Neu!

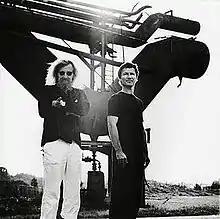
Neu! in 2000. From left to right: Klaus Dinger, Michael Rother.

Neu! (German for "New!"; styled in block capitals) were a West German krautrock band formed in Düsseldorf in 1971 by Klaus Dinger and Michael Rother following their departure from Kraftwerk. The group's albums were produced by Conny Plank, who has been regarded as the group's "hidden member". They released three albums in their initial incarnation—"Neu!" (1972), "Neu! 2" (1973), and "Neu! 75" (1975)—before disbanding in 1975. They briefly reunited in the mid-1980s.